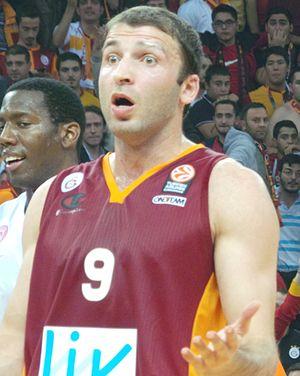
Manuchar Markoishvili est un joueur géorgien de basket-ball. Il joue au poste d'arrière.